Arlington, Iowa

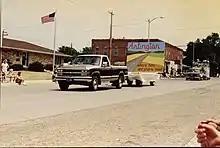
Main Street, Arlington, Iowa

Arlington is a city in Fayette County, Iowa, United States. The population was 419 in the 2020 census, a decline from the 490 population in the 2000 census.